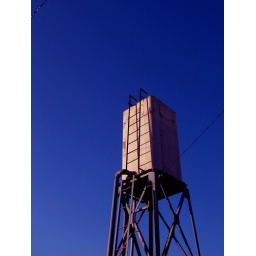
This was the water cistern tower in the fields we passed through on our walk this afternoon.